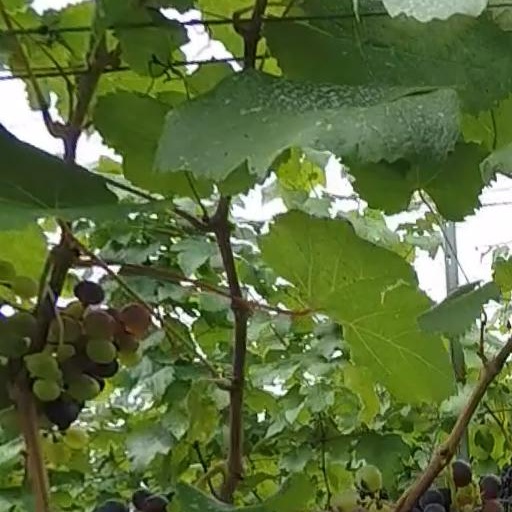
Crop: grape